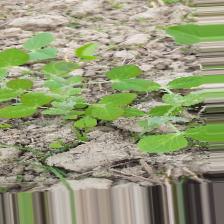
Label: Normal